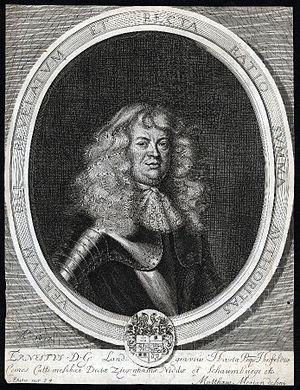
Ernest Iᵉʳ de Hesse-Rheinfels en allemand, Ernst Iᵉʳ von Hessen-Rheinfels, né le 18 décembre 1623 à Cassel, décédé à le 12 mai 1693 à Cologne.